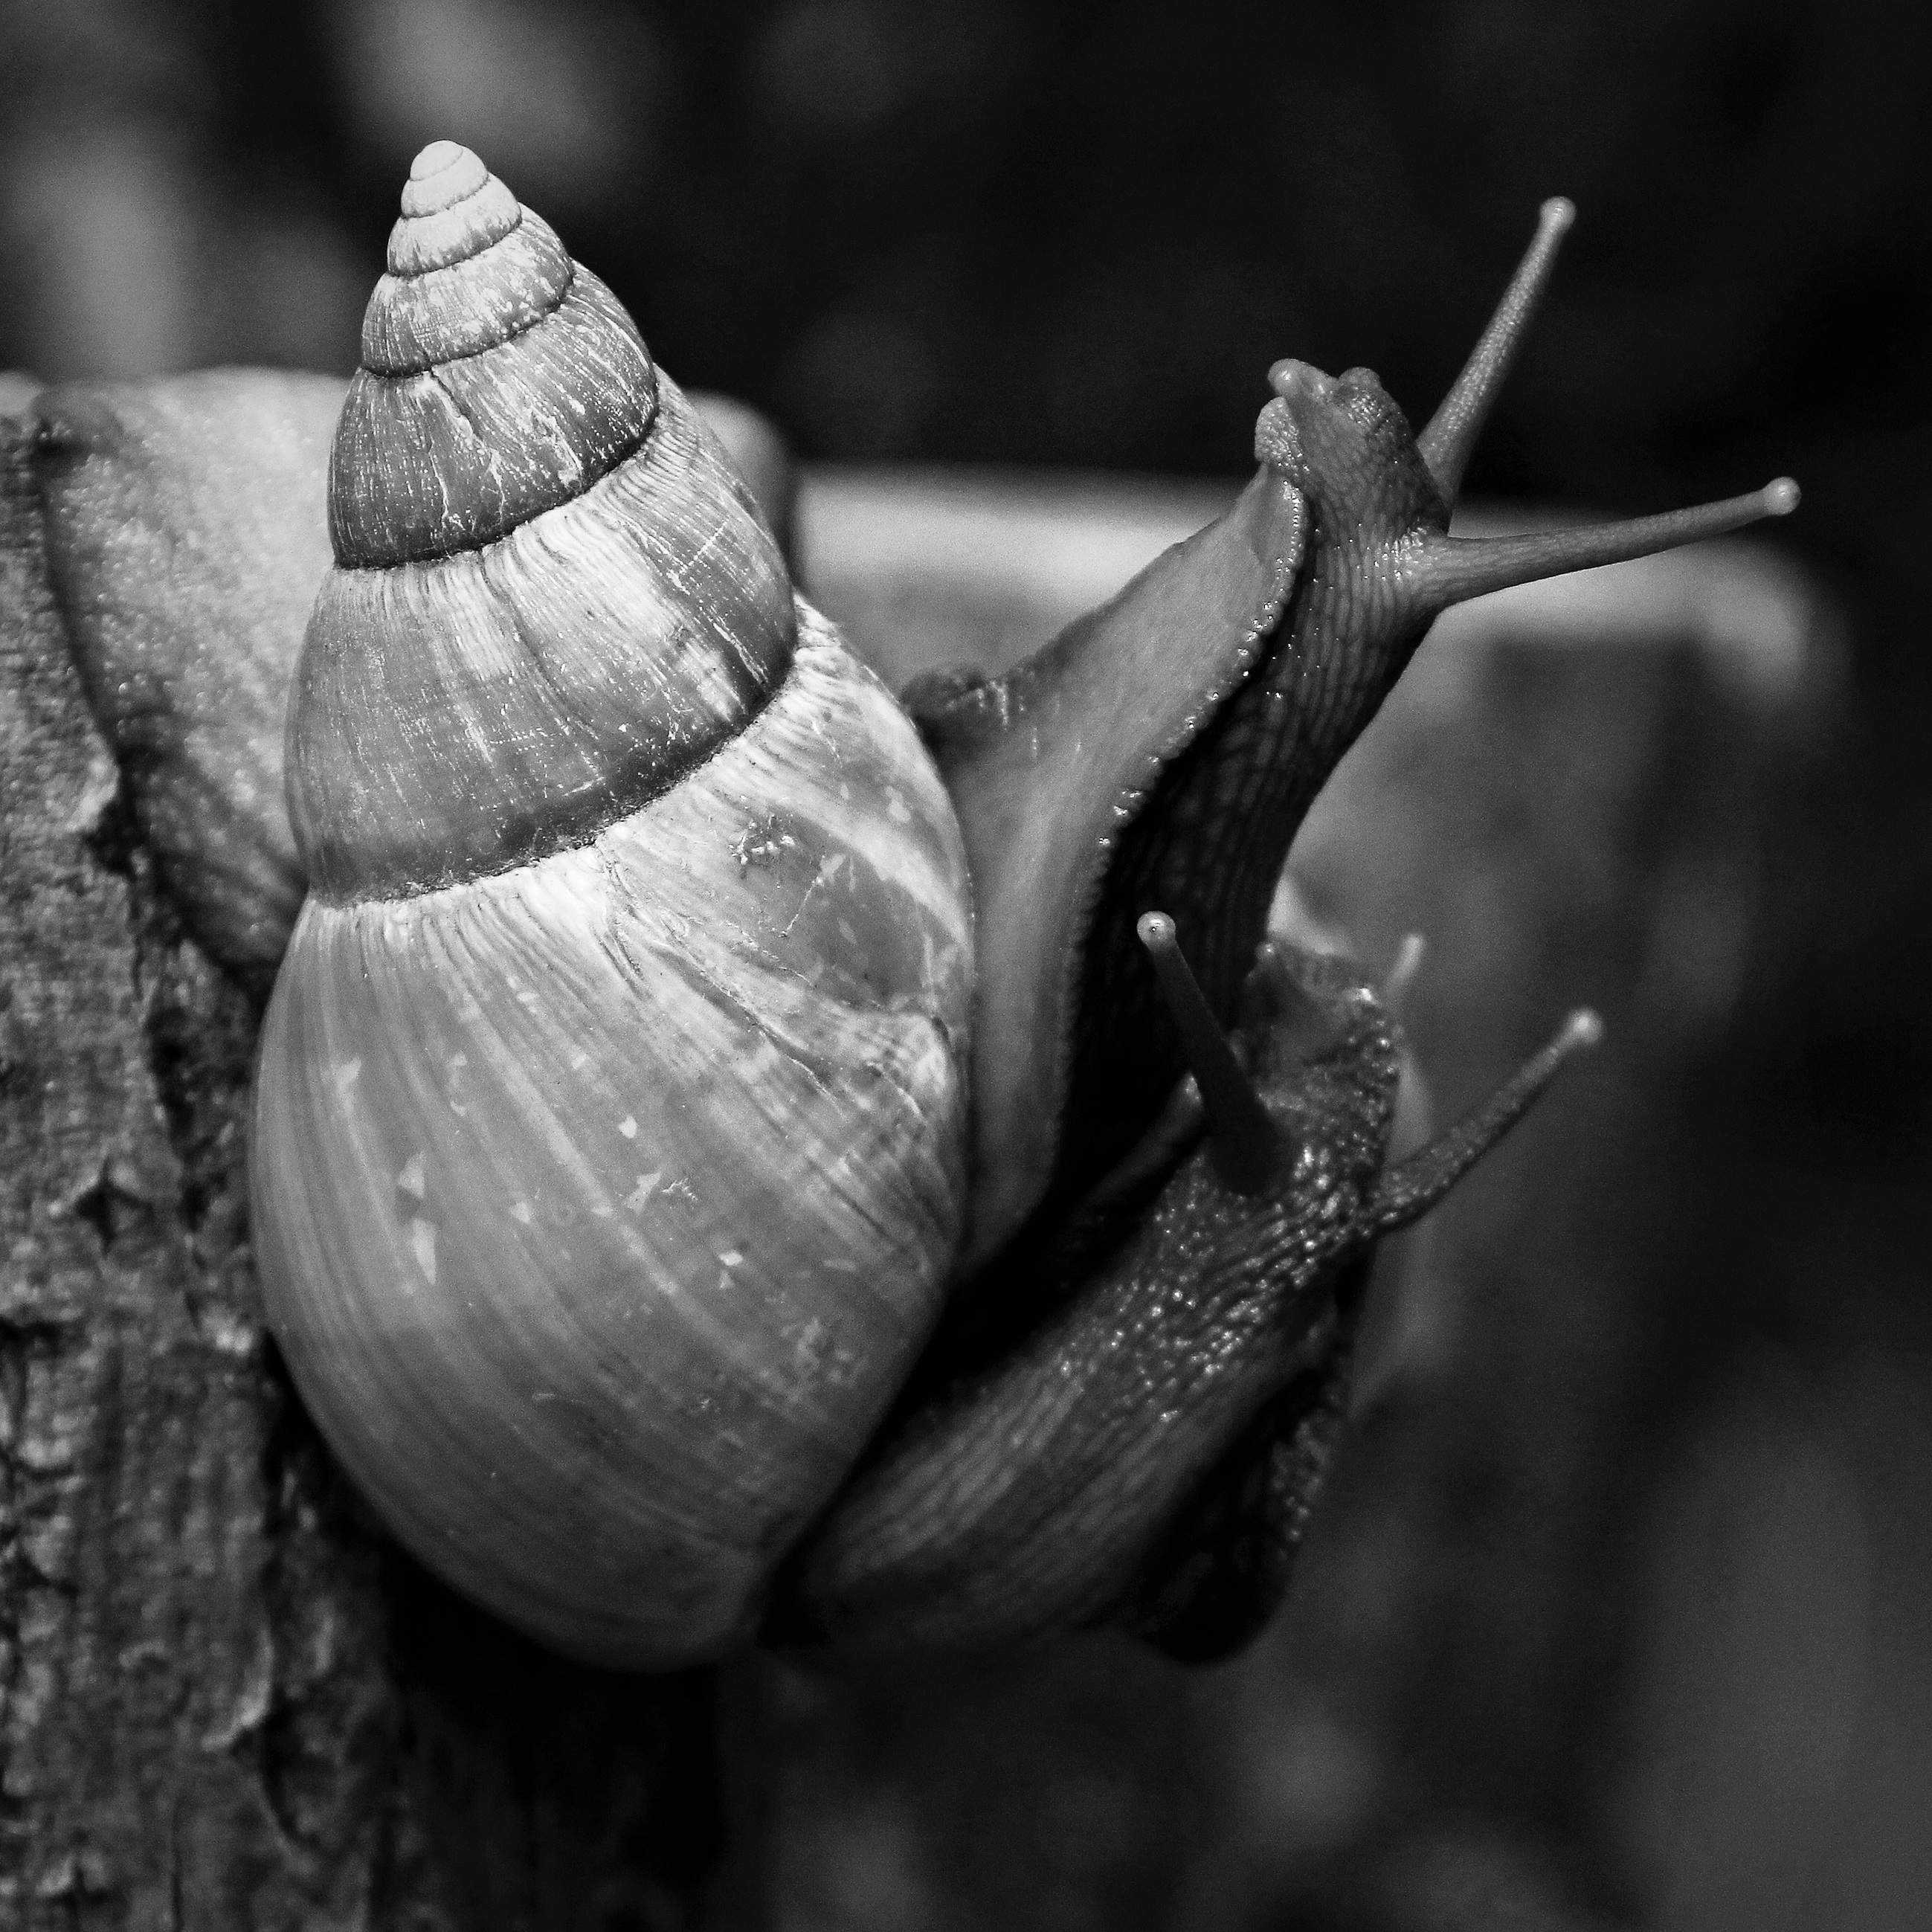
nature, branch, black and white, photography, leaf, love, couple, black, monochrome, flora, fauna, invertebrate, close up, snail, african, molluscs, snails, slugs, macro photography, sea snail, achatina, still life photography, monochrome photography, plant stem, snails and slugs